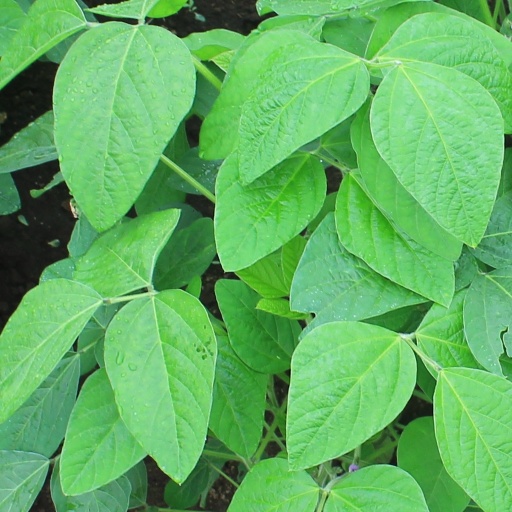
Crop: soybean